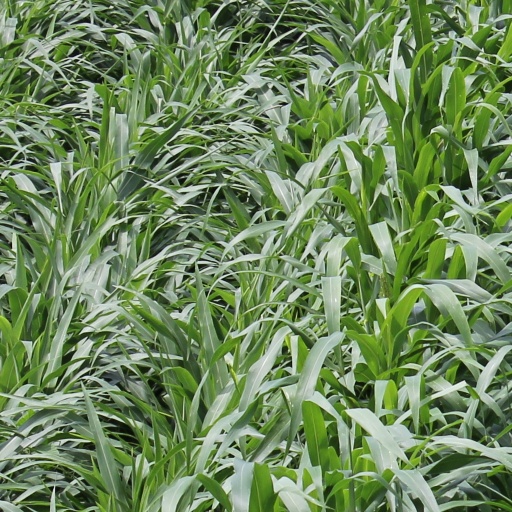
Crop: sorghum